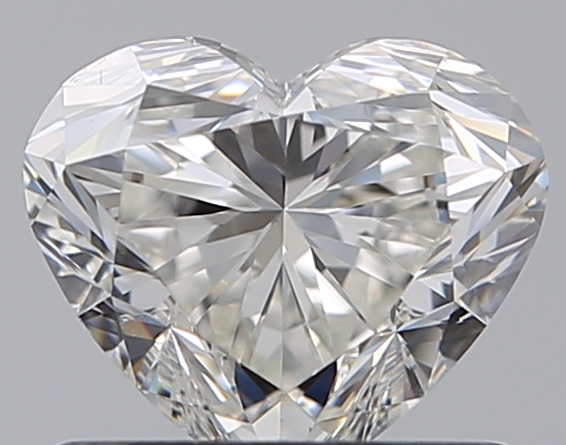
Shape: heart
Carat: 0.71
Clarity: VS2
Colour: H
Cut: EX
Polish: EX
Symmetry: EX
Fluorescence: N
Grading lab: GIA
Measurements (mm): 5.24 x 6.09 x 3.69